Iris wattii

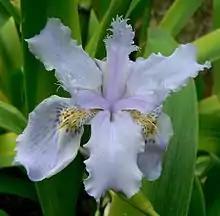
Iris wattii

It has the common name of 'Bamboo Iris', (although "Iris confusa" is more often called the 'Bamboo Iris') and 'fan shaped iris'.